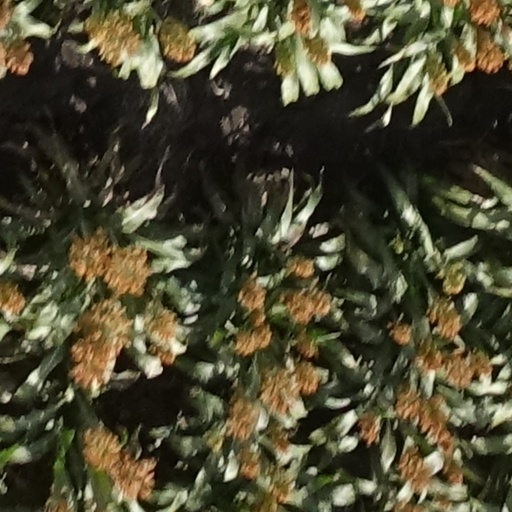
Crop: sorghum